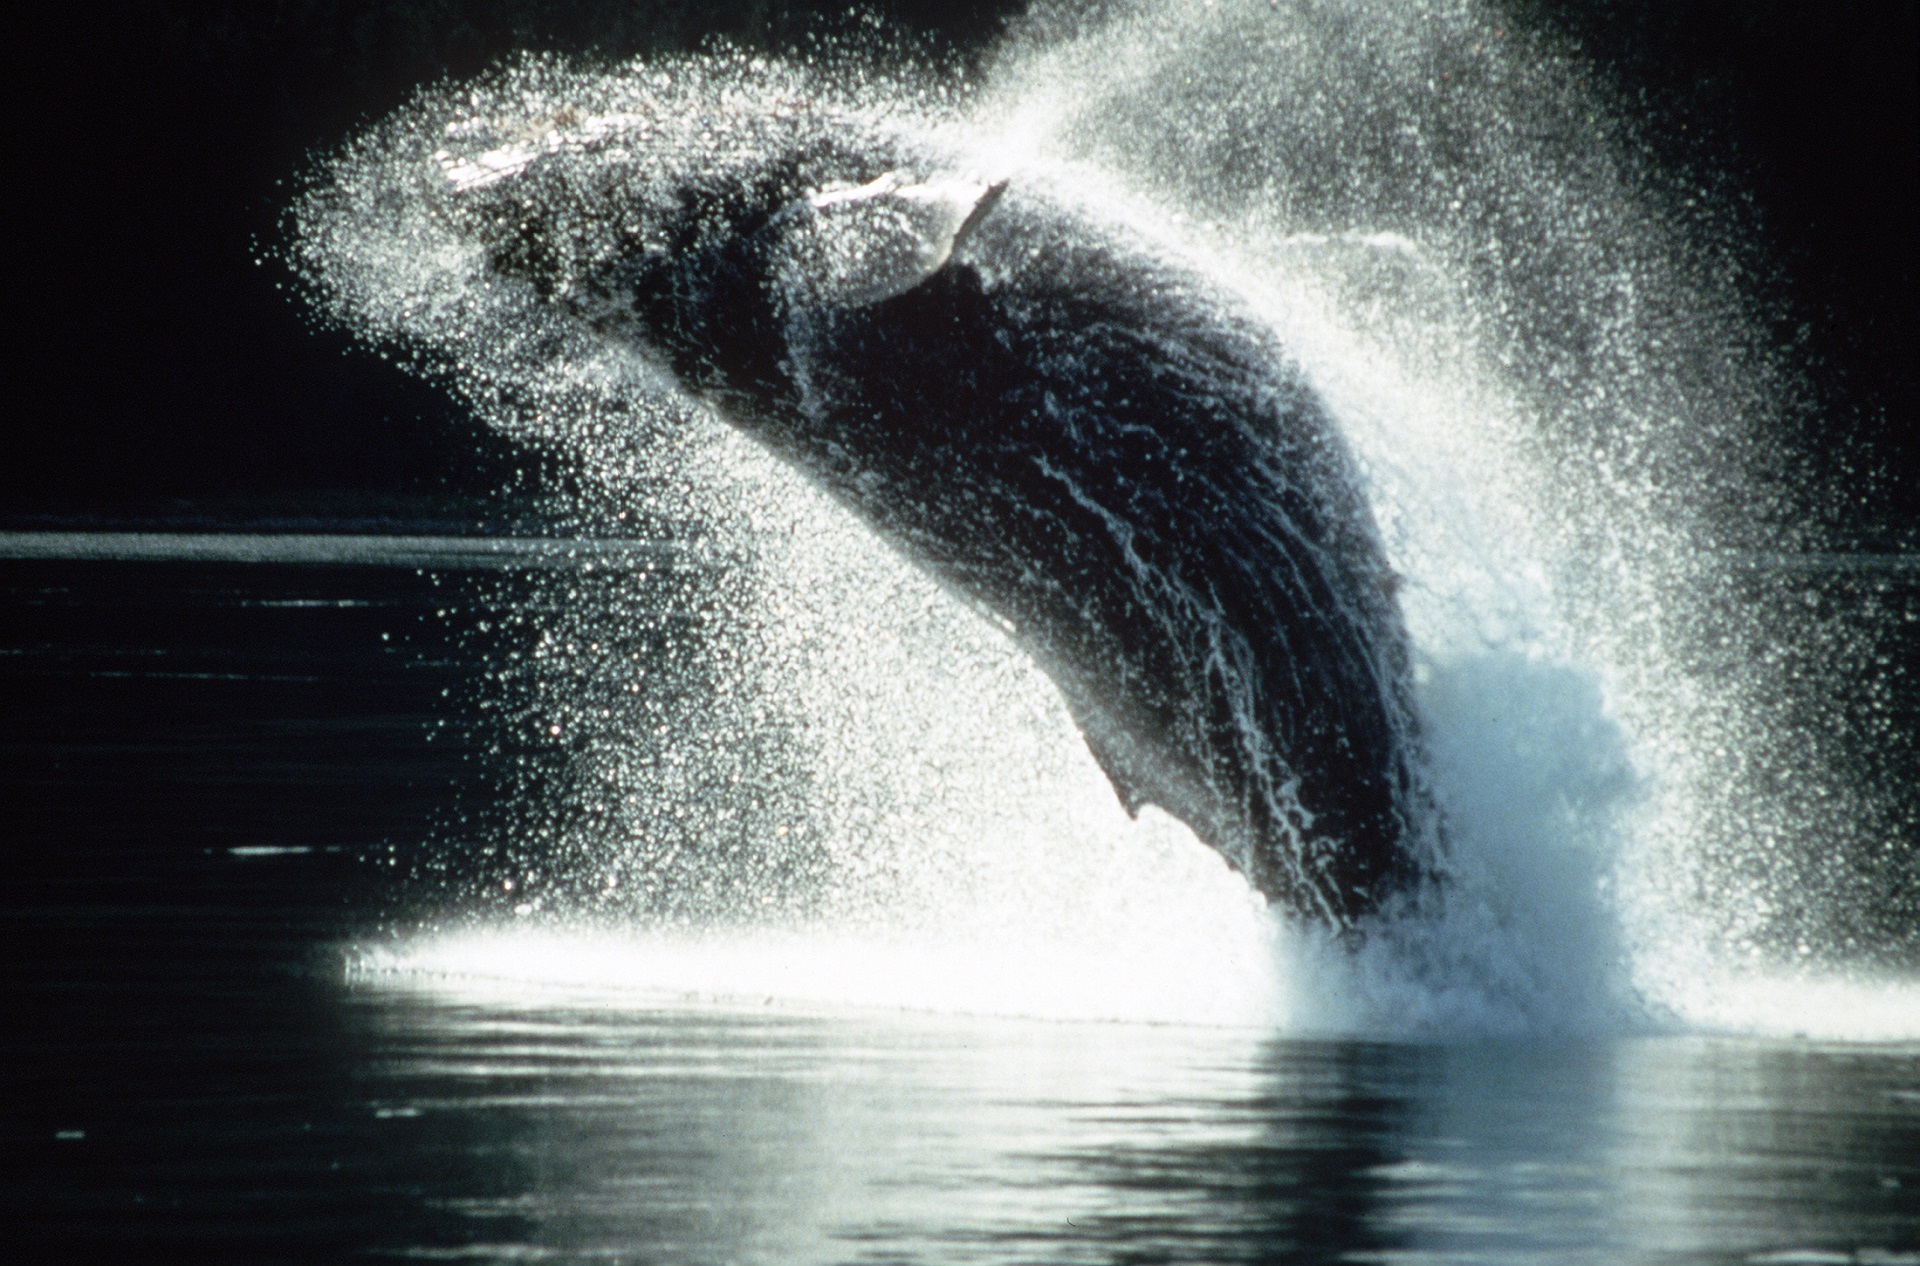
sea, water, nature, ocean, black and white, wave, animal, jumping, wildlife, swim, spray, mammal, humpback whale, marine, whale, water feature, phenomenon, breaching, cetacean, marine mammal, stock photography, whales dolphins and porpoises, water resources